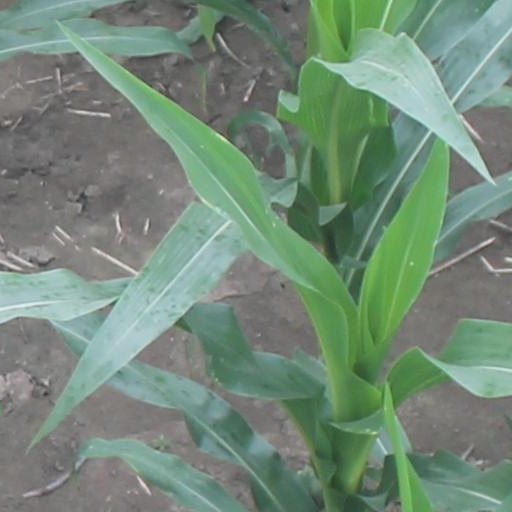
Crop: maize; corn